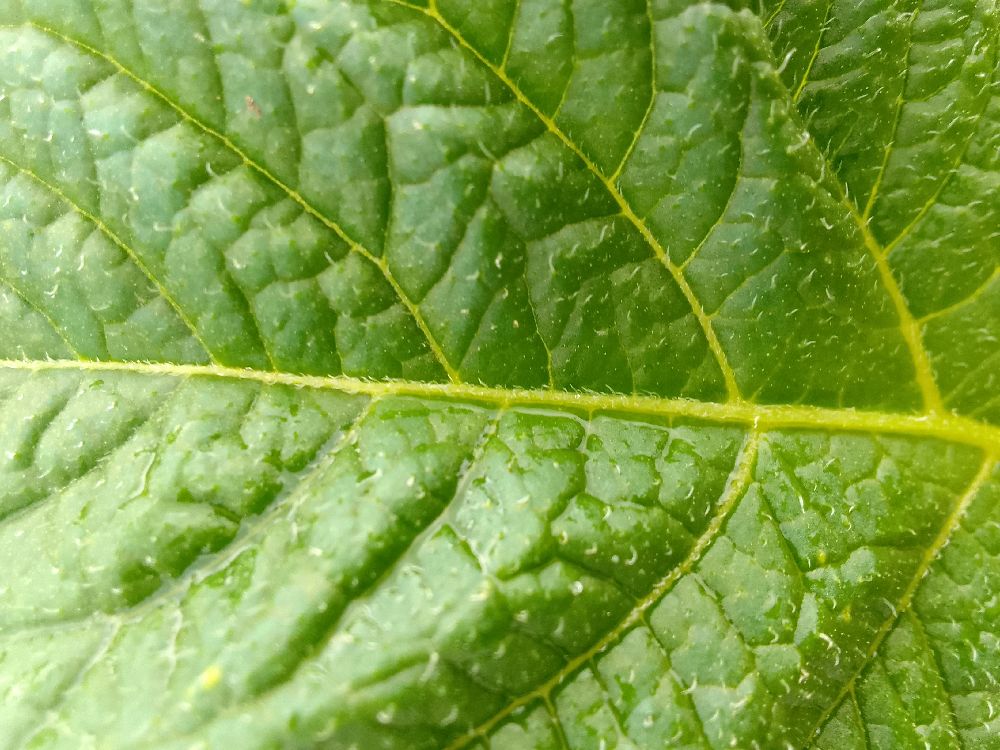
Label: Healthy